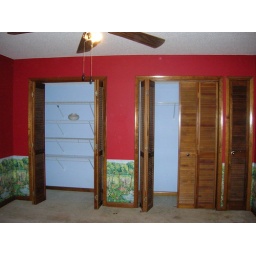
Upstairs bedroom with 2 closets and door in corner for clothes shoot